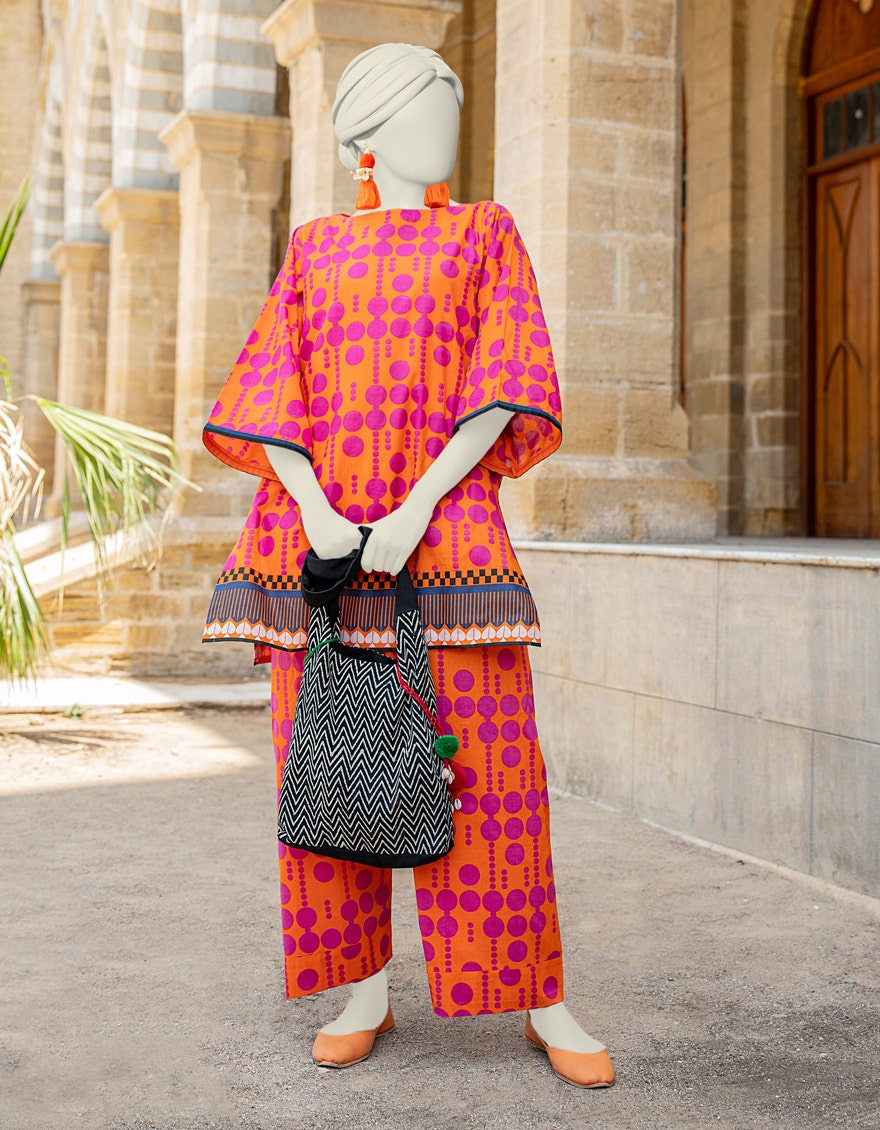
pink and orange print pants outfit for man